Question: Please indicate a possible affordance area of the hold_book that can be used for holding
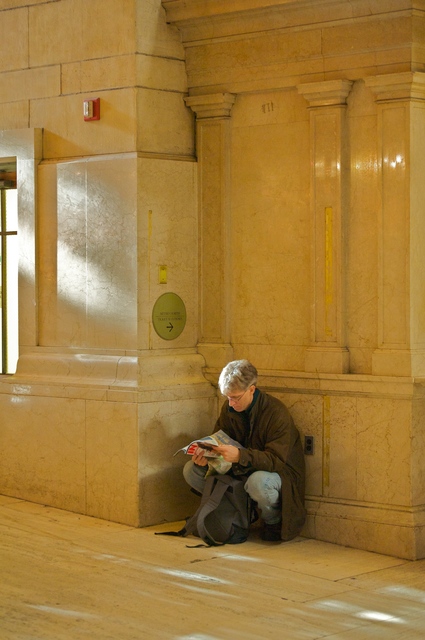
Answer: [168.26, 426.601, 242.786, 459.864]